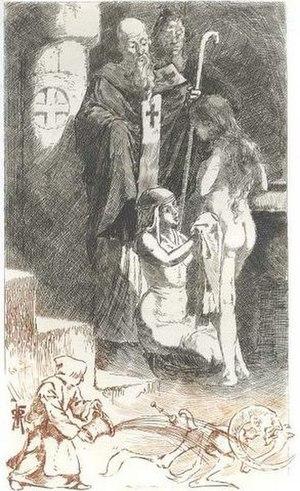
Dessins de Martin van Maële. Illustration du Thais d'Anatole France. 1901.